Ken Livingstone

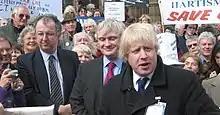
Livingstone was defeated by Conservative candidate Boris Johnson (pictured right, 2006)

Livingstone intended to stand again as Labour candidate in the 2008 London mayoral election, this time against Conservative candidate Boris Johnson. At the start of the campaign Livingstone took Johnson more seriously than many others were doing, referring to him as "the most formidable opponent I will face in my political career." Much of Labour's campaign revolved around criticising Johnson for past perceived racist and homophobic comments, although Johnson denied that he was bigoted. Livingstone also proposed that, if he were to win a third term, he would increase the congestion charge fee to £25 for the most polluting vehicles, while removing it for the least, and would also introduce a cycling scheme based on the Vélib' system in Paris. As part of his campaign, Livingstone highlighted that, by 2008, the Metropolitan Police had 35,000 officers, 10,000 more than it had had in 2000, highlighting falling crime rates during his mayorship. Nevertheless, there had been a recent rise in gang killing, with 27 teenagers having been killed during 2007, which was used by Johnson's campaign who emphasised that a Johnson administration would be tougher on youth crime and anti-social behaviour.